Batley Town Hall

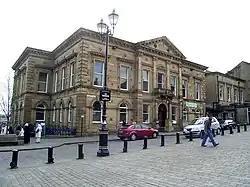
Batley Town Hall

Batley Town Hall is a municipal facility in the Market Place in Batley, West Yorkshire, England. It is a Grade II listed building.